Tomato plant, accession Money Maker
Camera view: horizontal (90 deg, fisheye); turntable rotation: 330 degrees
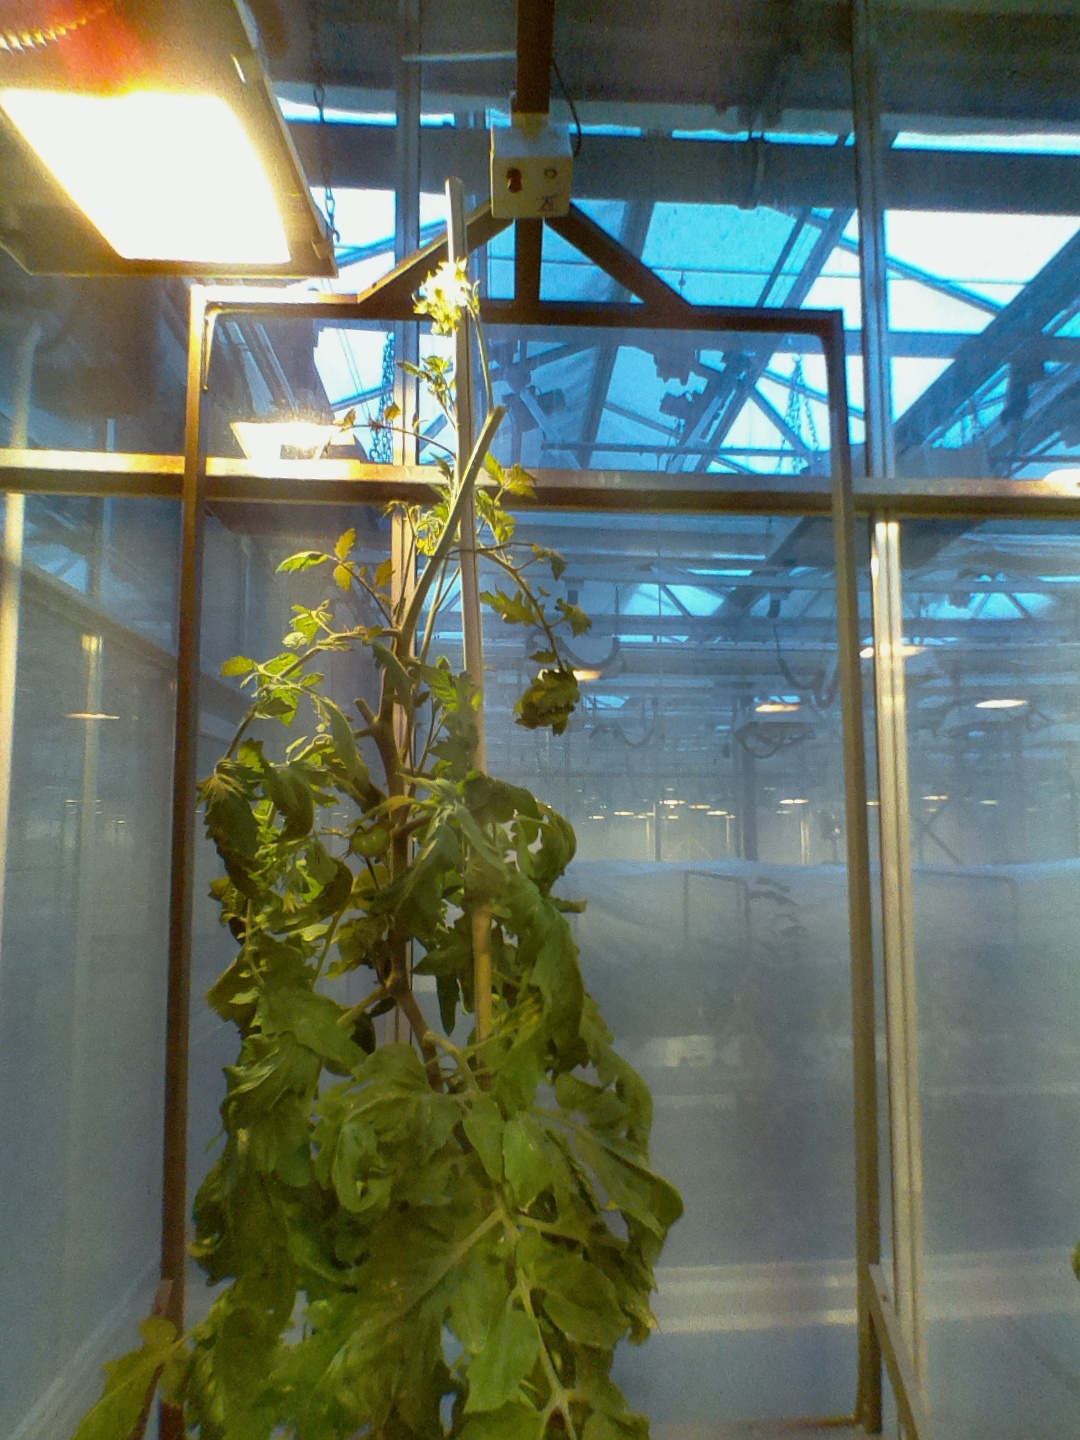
BBCH growth stage 71: 10%-20% of final fruit size